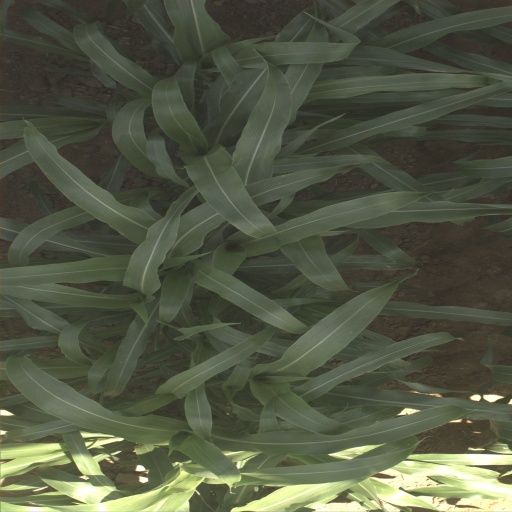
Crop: sorghum